Marxism and the National Question

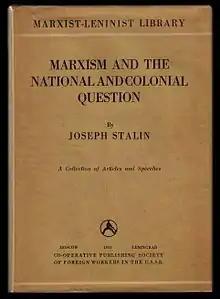
"Marxism and the National Question" was reprinted in the USSR in 1934 as part of the book "Marxism and the National and Colonial Question", an English language edition of which first appeared in June 1935.

Marxism and the National Question is a short work of Marxist theory written by Joseph Stalin in January 1913 while living in Vienna. First published as a pamphlet and frequently reprinted, the essay by the ethnic Georgian Stalin was regarded as a seminal contribution to Marxist analysis of the nature of nationality and helped to establish his reputation as an expert on the topic. Stalin would later become the first People's Commissar of Nationalities following the victory of the Bolshevik Party in the October Revolution of 1917.